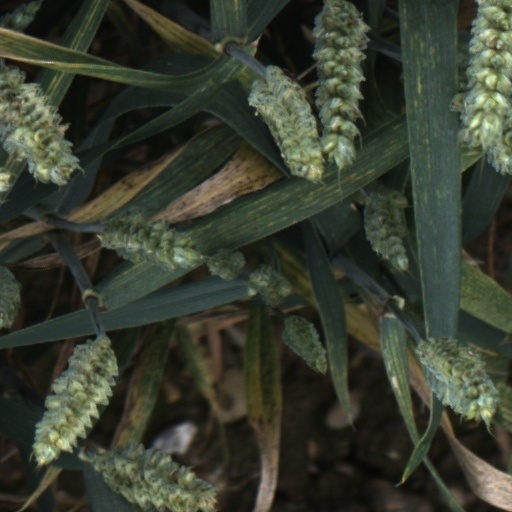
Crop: wheat